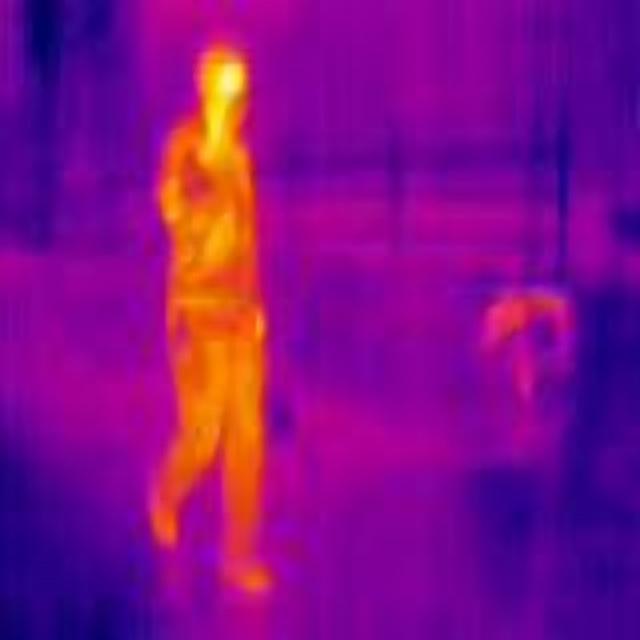
Detected objects:
label: person